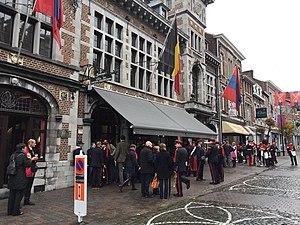
Les Arbalétriers, Anciens Arquebusiers et Francs Arquebusiers sont trois gildes de la ville de Visé en Belgique.